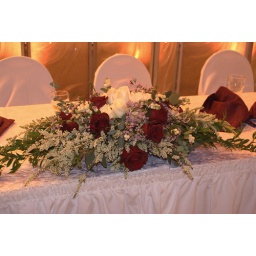
Decor by Lin flower swag on head table by Maureen Littlewood